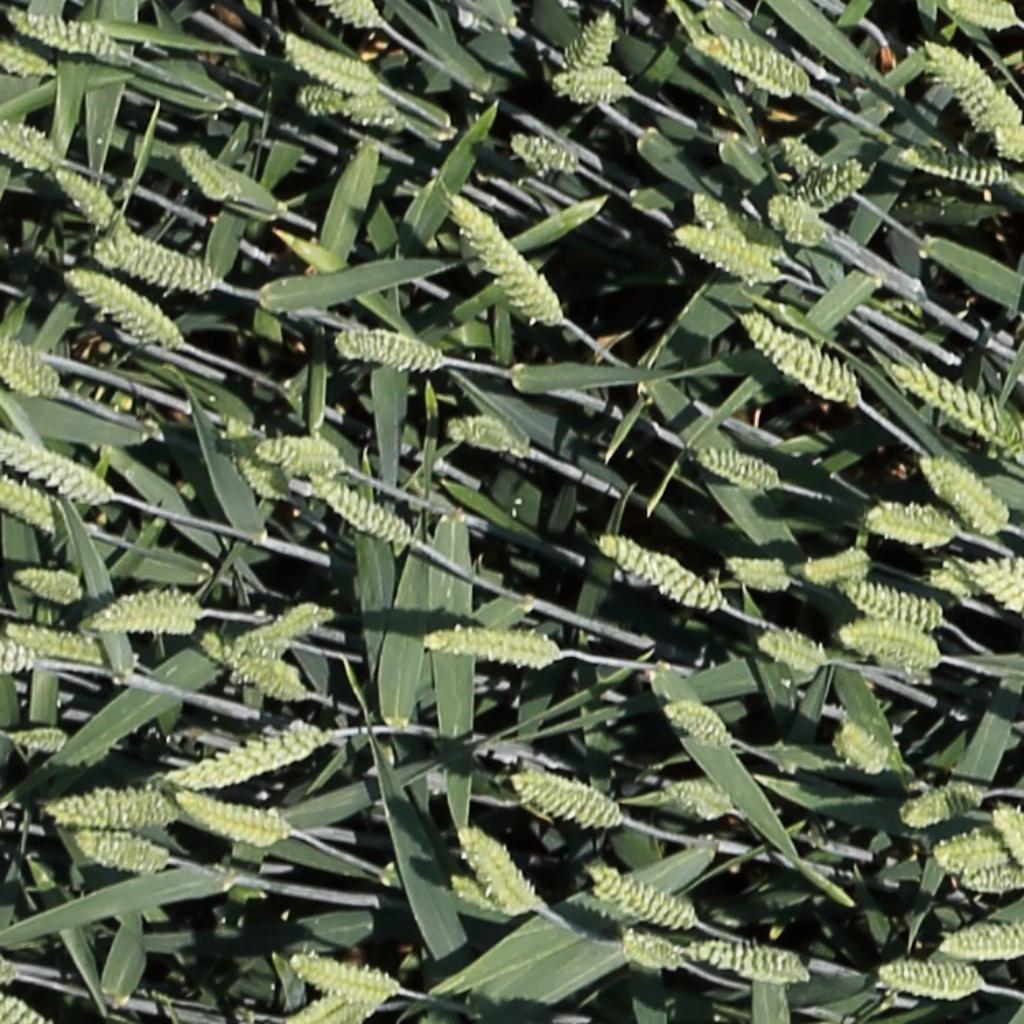
Country: Switzerland
Location: Usask
Wheat development stage: Filling